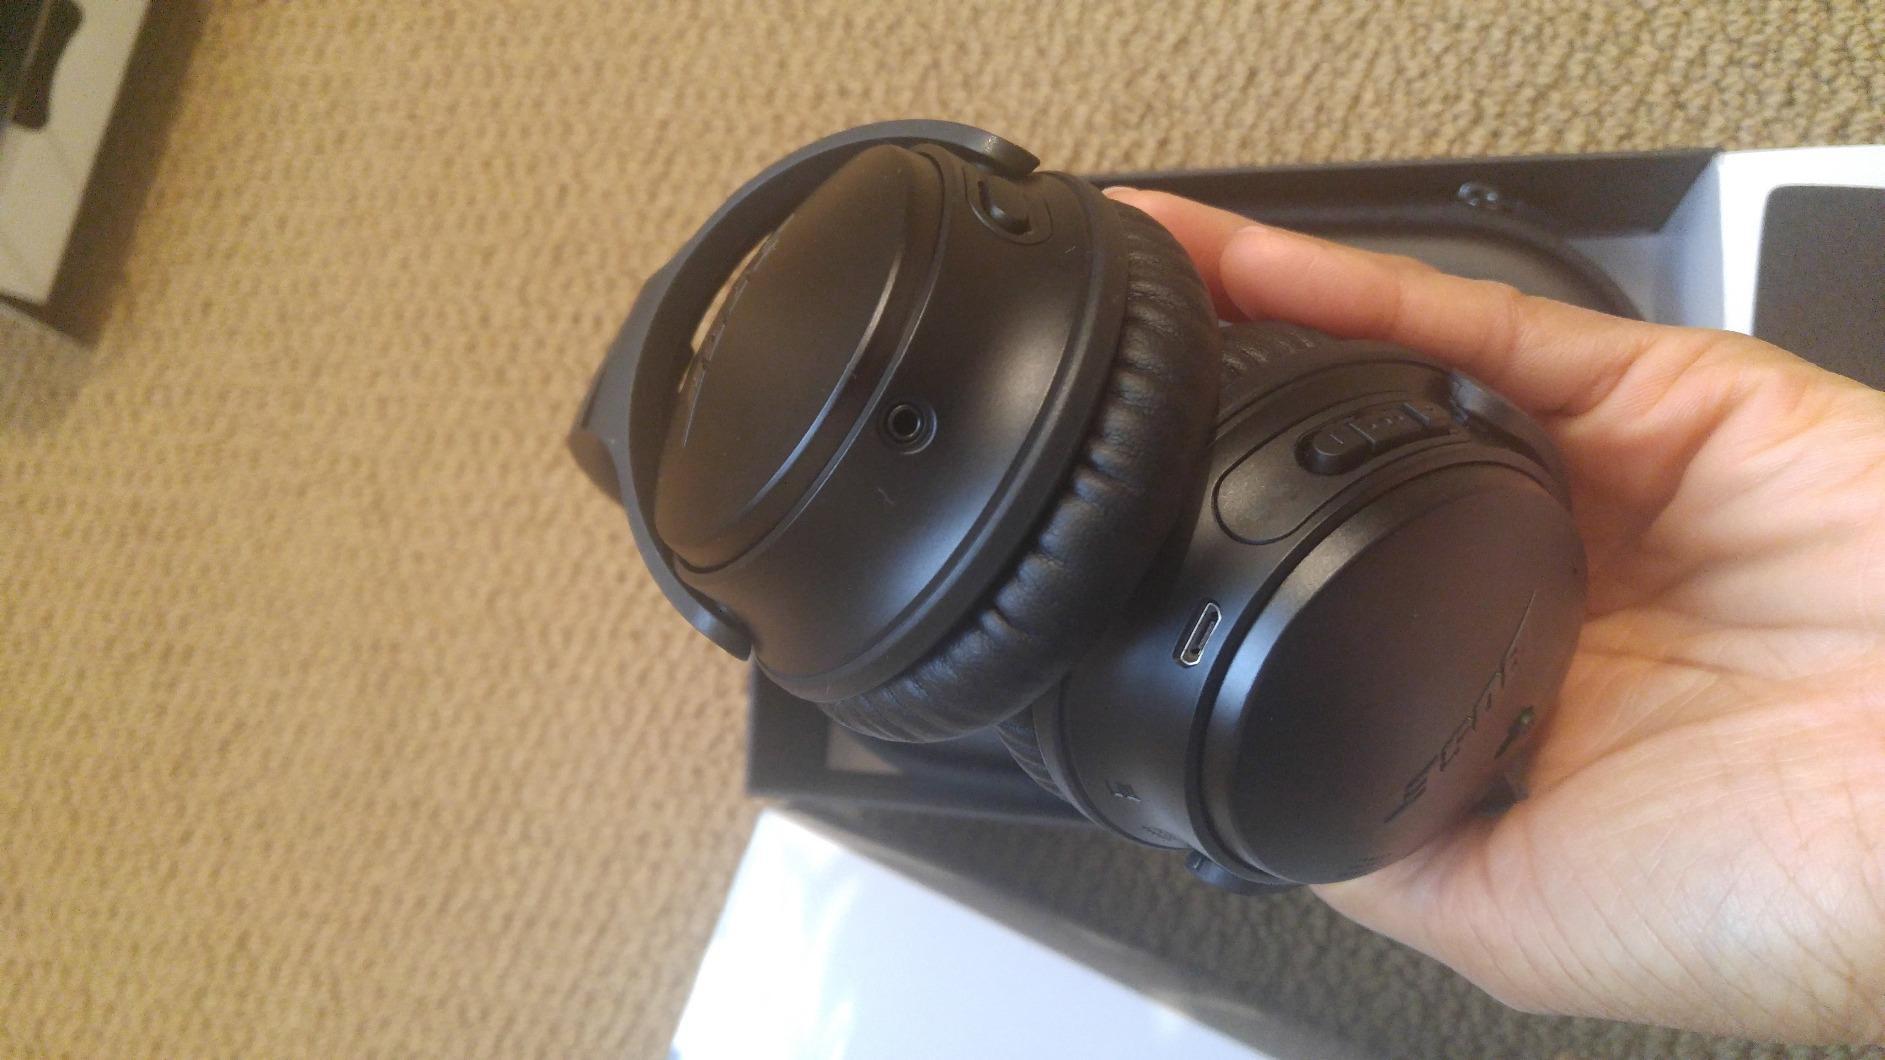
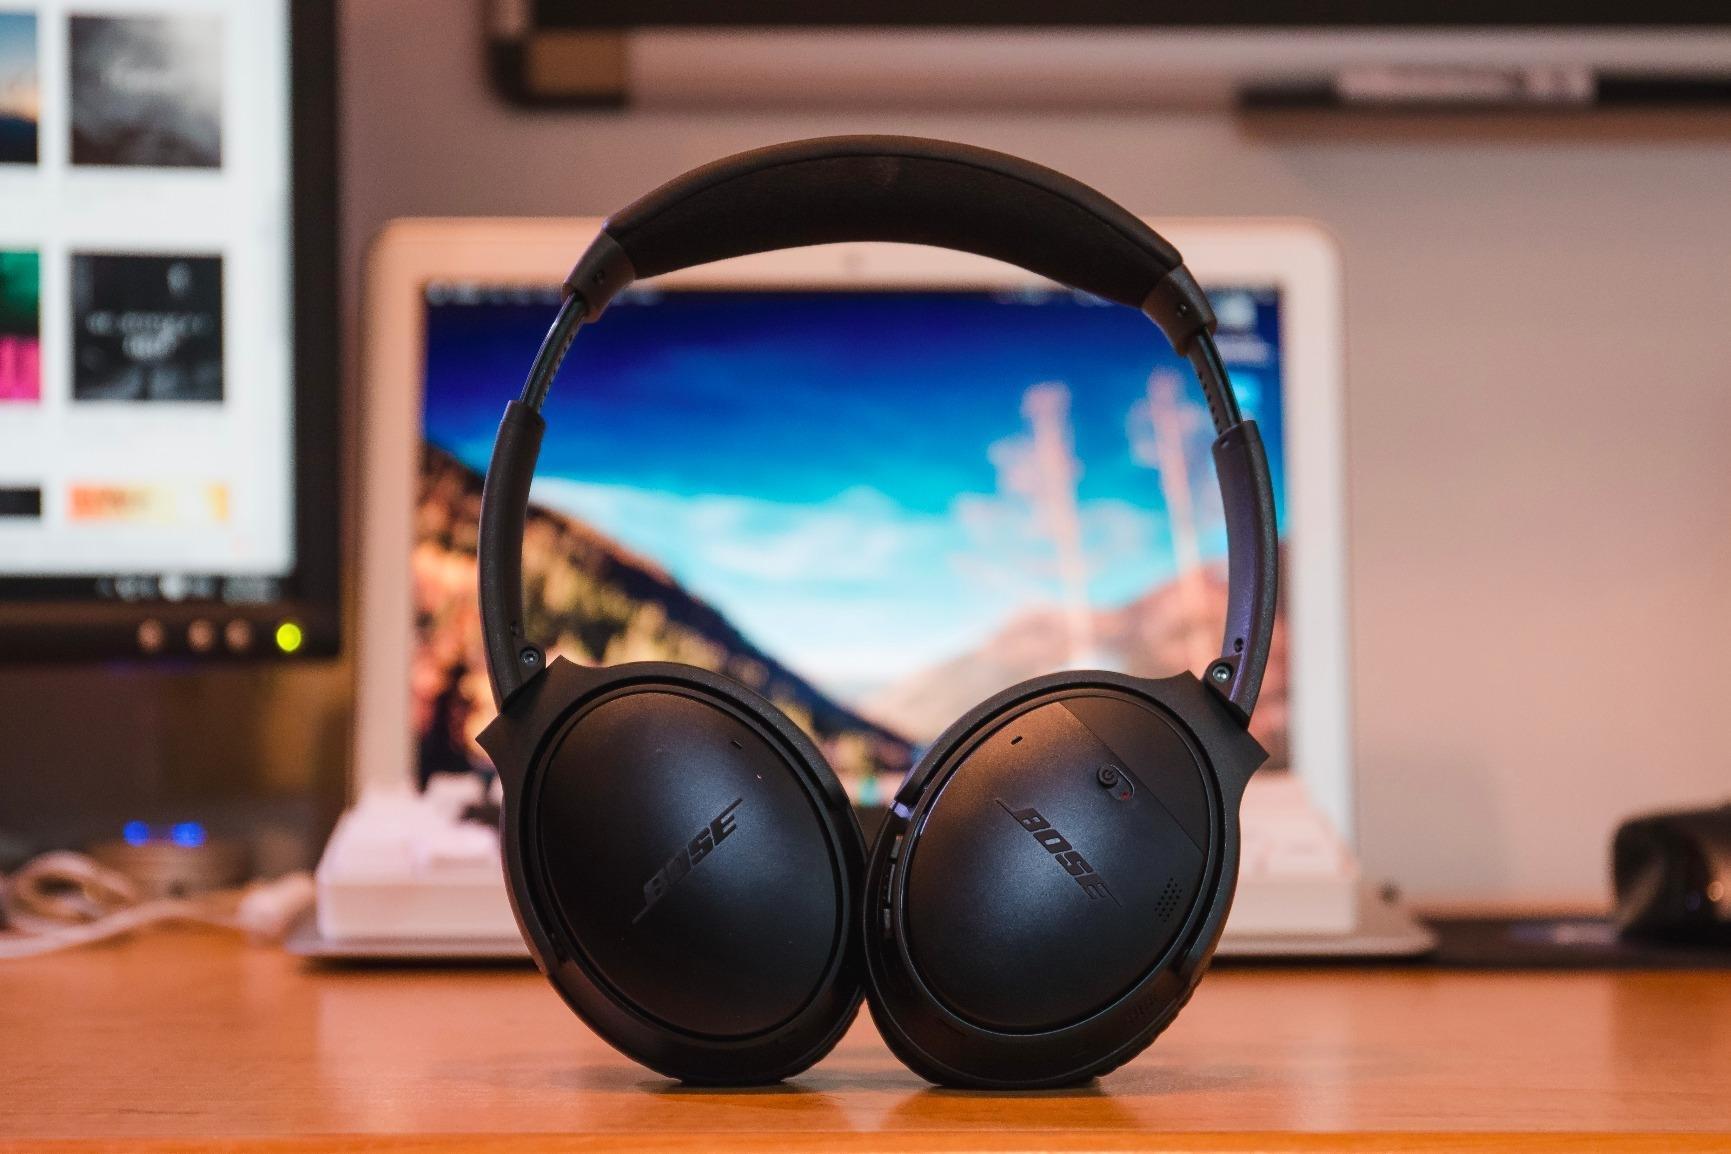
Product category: headphones
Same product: yes